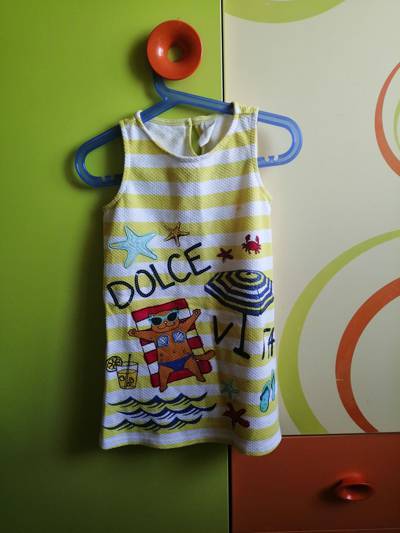
Waste category: clothes